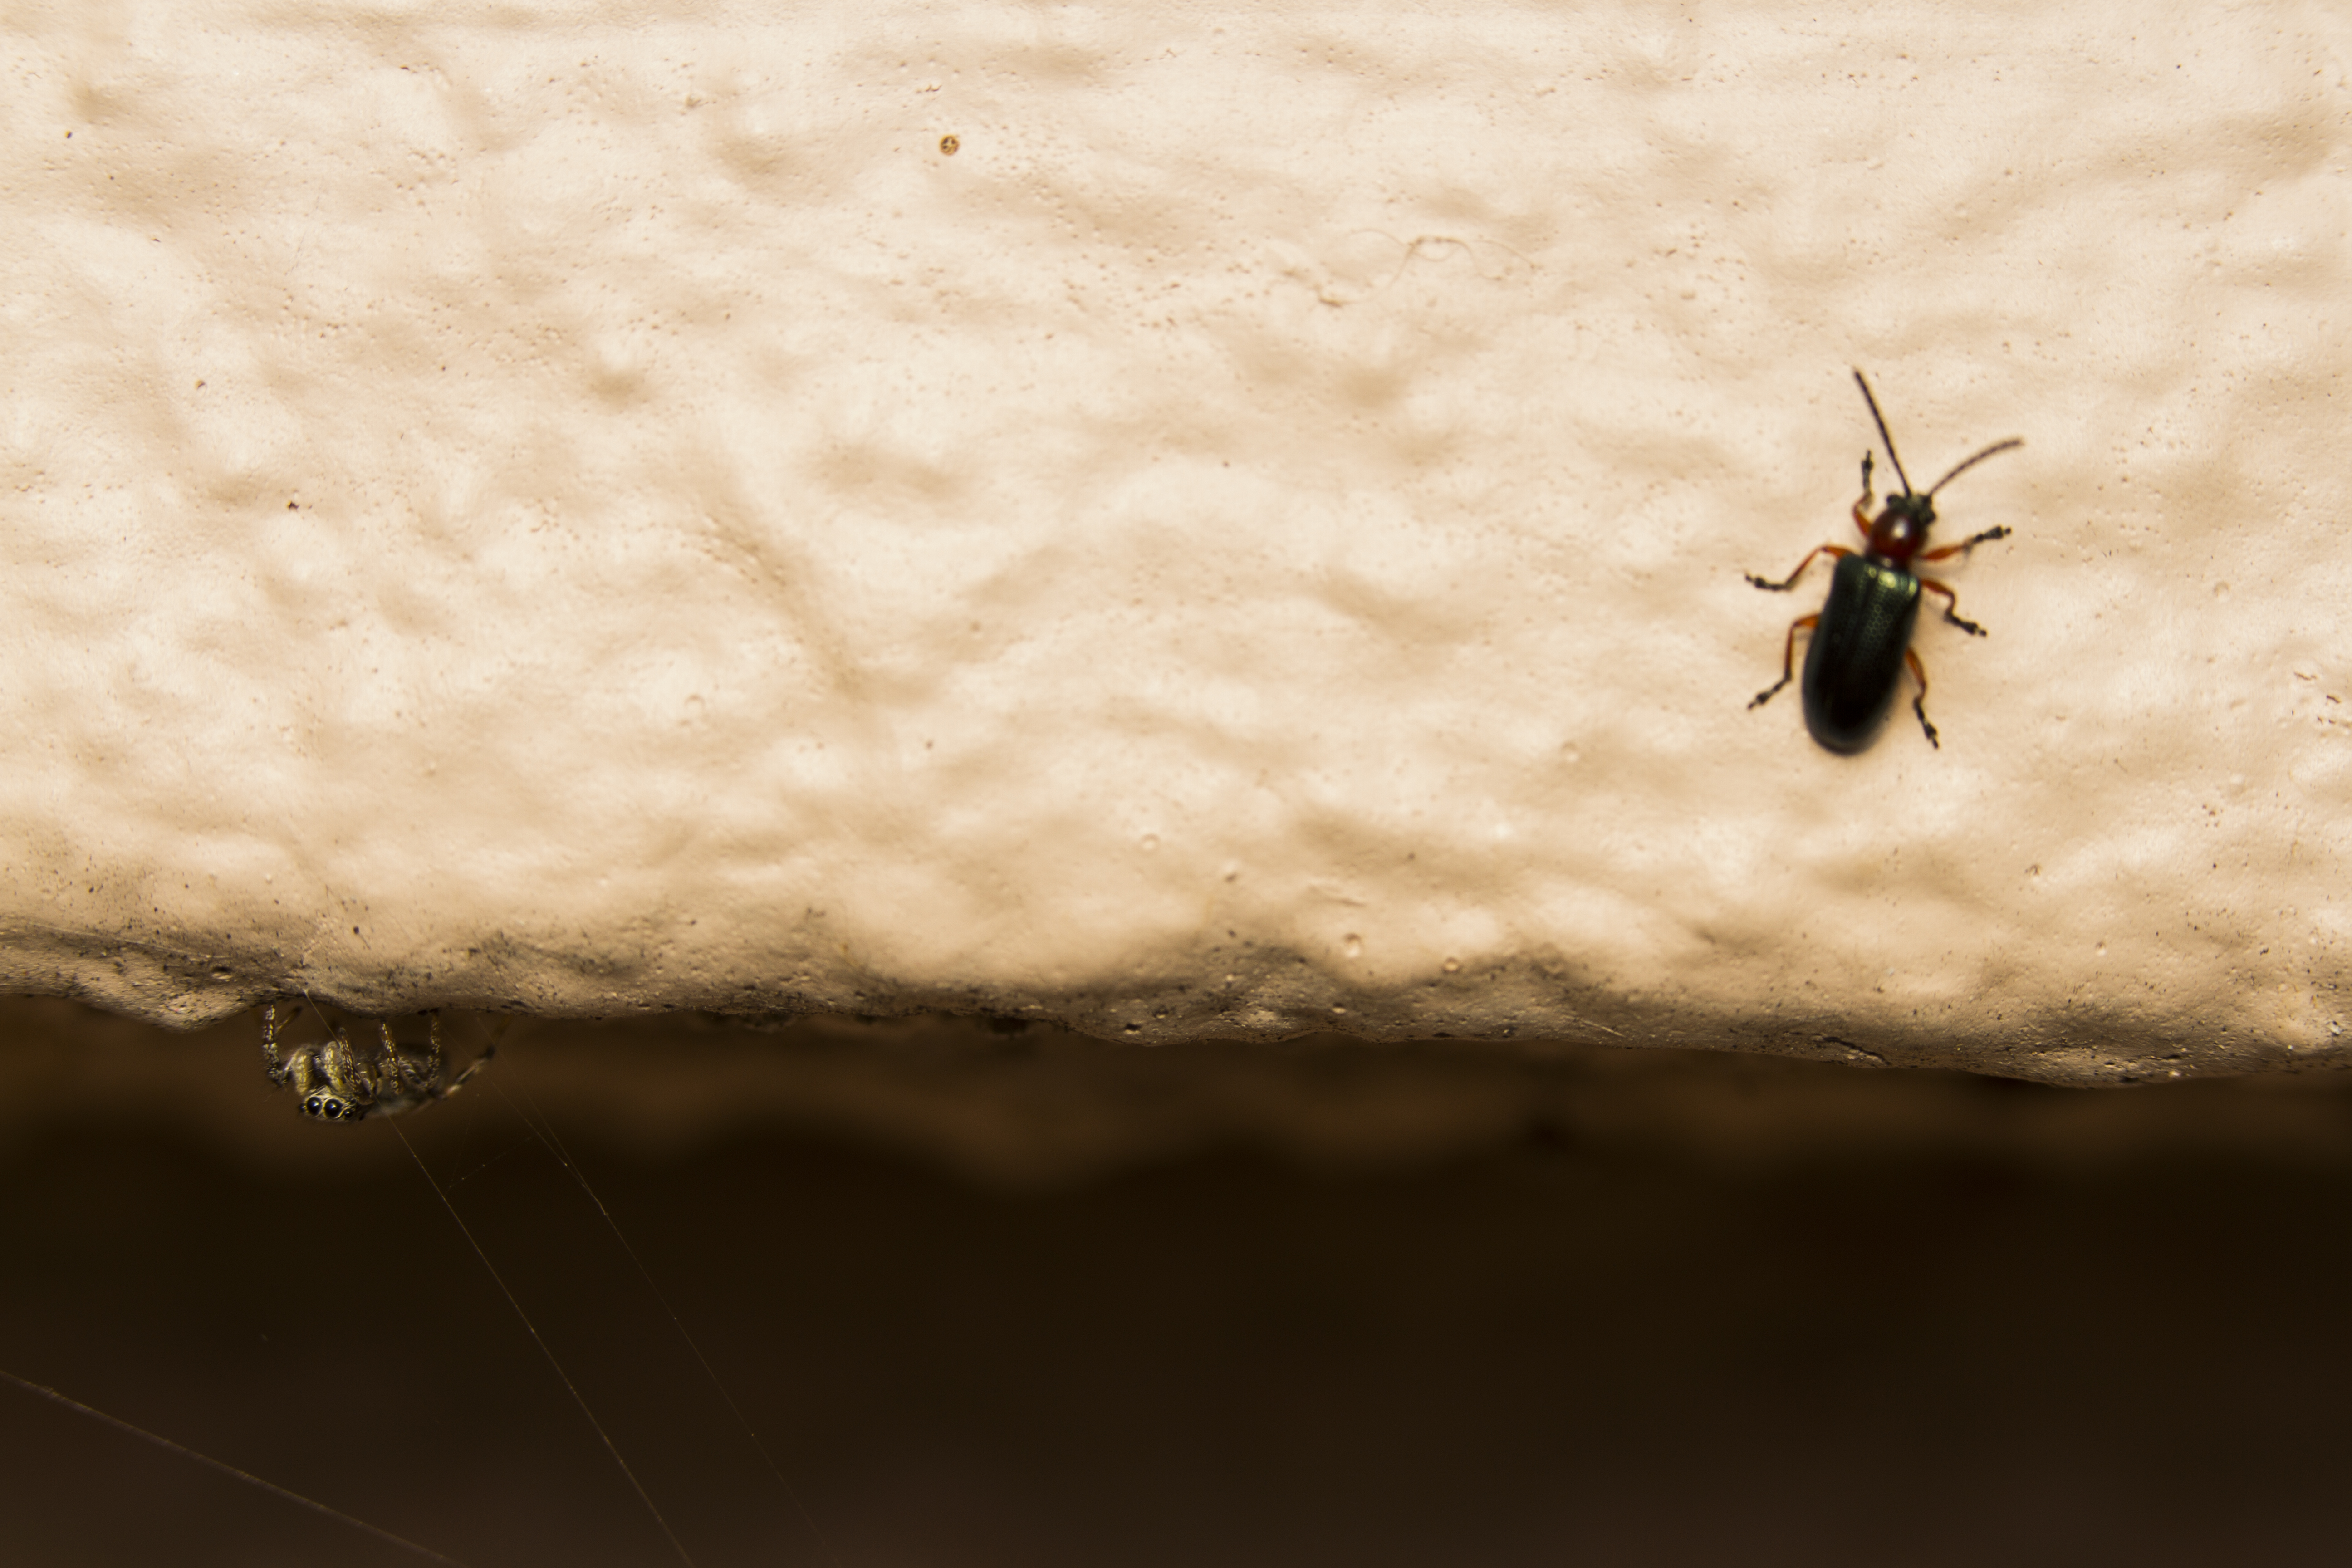
nature, photography, sunlight, morning, leaf, flower, insect, garden, fauna, invertebrate, close up, spider, outdoors, uk, canon7d, nikkvalentine, peterborough, zebraspider, canon60mmmacrousm, cerealleafbeetle, macro photography